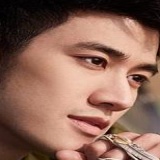
diễn viên Lý Trị Đình